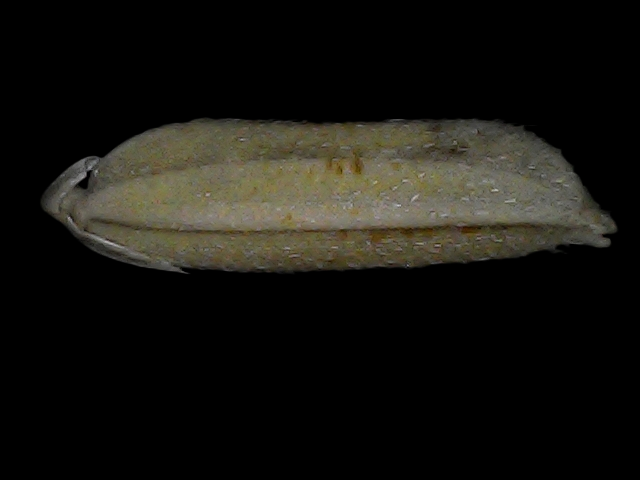
Rice variety: Bd87